Waterloo, Iowa

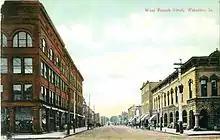
West Fourth Street, 1910

Waterloo was originally known as Prairie Rapids Crossing. The town was established near two Meskwaki American tribal seasonal camps alongside the Cedar River. It was first settled in 1845 when George and Mary Melrose Hanna and their children arrived on the east bank of the Red Cedar River (now just called the Cedar River). They were followed by the Virden and Mullan families in 1846. Evidence of these earliest families can still be found in the street names Hanna Boulevard, Mullan Avenue and Virden Creek.